Kalkie State School

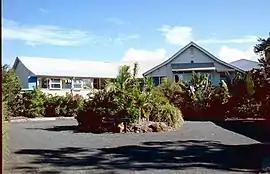
Kalkie State School, 1994

Kalkie State School is a heritage-listed state school at 257 Bargara Road, Kalkie, Bundaberg Region, Queensland, Australia. It was designed by the Queensland Department of Public Works and built in 1877 by Franz Kuhnel and William Starke. It was added to the Queensland Heritage Register on 21 October 1992.